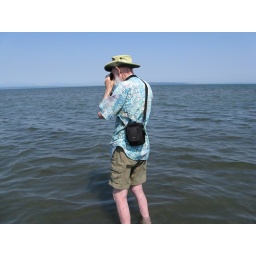
walking in water